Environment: real
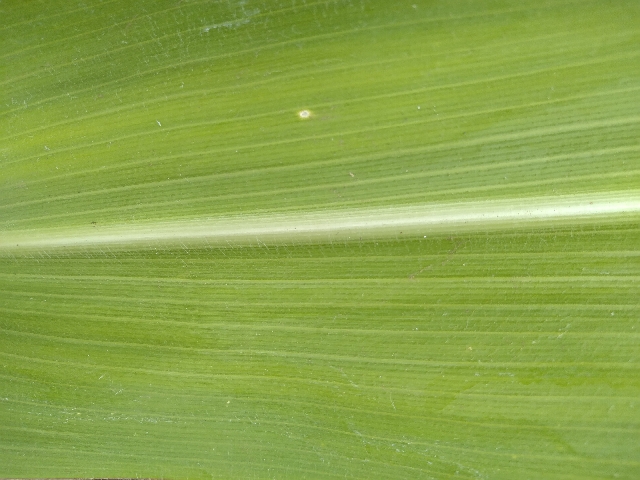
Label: healthy